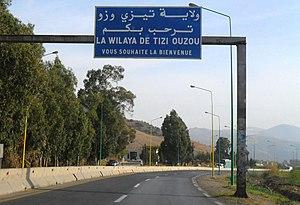
La route nationale en Algérie est une route qui relie la RN5 depuis Thenia dans la Wilaya de Boumerdes à l'Ouest et la ville de Béjaia via la ville d'El Kseur dans la Wilaya de Béjaia à l'Est via le territoire de la Wilaya de Tizi Ouzou. Elle passe par Si Mustapha, Issers, Bordj Menaiel, Naciria dans la Wilaya de Boumerdes, Tadmait, Draâ Ben Khedda, Tizi Ouzou, Sikh Oumeddour, Tala n Tulmutt, Tabuqirt, Cɛayeb, Azazga, Yakouren dans la wilaya de Tizi Ouzou, Kebouche, Adekar et El Kseur puis longe la soummam sur la rive gauche jusqu'à Béjaia centre, dans la Wilaya de Béjaia.